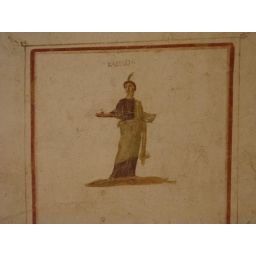
Kleio = muse, protectress of History, represented with a book and a pen,Wallpainting in the house of the muses.